Russell T Davies

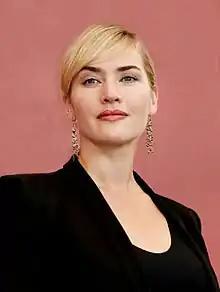
"Dark Season" was a breakthrough role for actress Kate Winslet.

During his tenure on "Why Don't You?", Davies oversaw the production of a story that took place in Loch Ness. The story was the precursor for his first freelance children's project: "Dark Season". The show, originally called "The Adventuresome Three", would feature the "Why Don't You?" characters in a purely dramatic setting influenced by his childhood. He submitted the script to the head of CBBC, Anna Home, and Granada Television. Both companies were interested in producing the show with minor changes: Granada wished to produce it as one six-part serial, as opposed to Davies' plan of two three-part serials; and Home was interested in accepting the show on the condition it included a new cast of characters. He accepted Home's offer, and the show was allocated the budget and timeslot of "Maid Marian and her Merry Men", which had been put on hiatus the year before.